Springettsbury Township, Pennsylvania

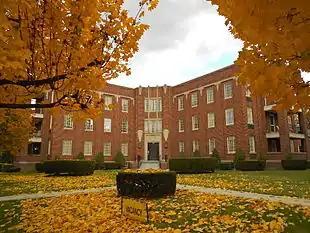
An apartment building along Market Street in East York

East York was first developed in Springettsbury Township in 1903, and on May 21, 1904, the York/Wrightsville Electric Railroad (trolley) began with hourly service via tracks along East Market Street (later designated part of the Lincoln Highway and US 30; now Route 462). Service to Wrightsville ended in 1932 (or 1933) while the frequency increased to every 20 minutes between York and a station at Kershaw Street. East York's fastest growth – the building of 167 houses – was in the 1930s. Bus service replaced the trolley in the 1940s, and the tracks were removed in the early 1950s when a fourth lane was added to East Market Street.